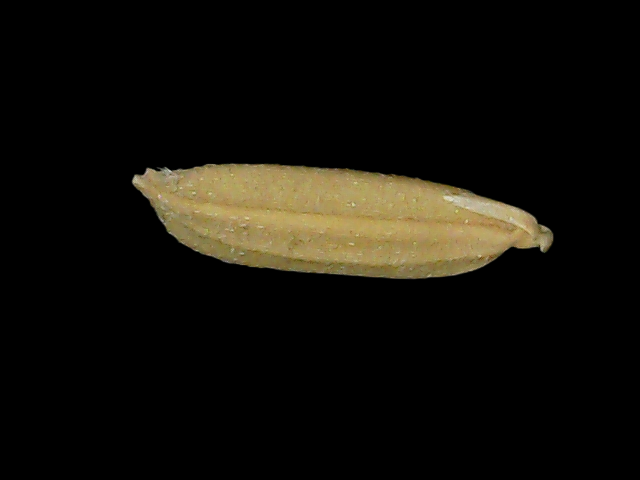
Rice variety: Bd85